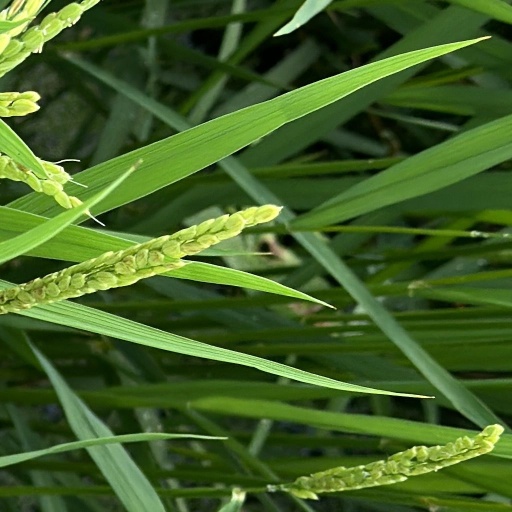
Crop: rice